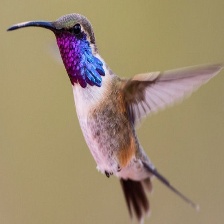
Species: LUCIFER HUMMINGBIRD
Scientific name: CALOTHORAX LUCIFER
ImageNet parent category: hummingbird